Galaxy Express (band)

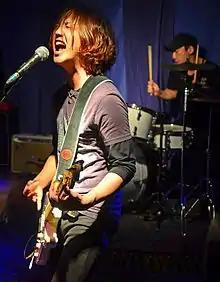
Galaxy Express performed at Club Ta for the Steel Face compilation release.

Galaxy Express is a punk rock, garage rock band from South Korea that formed in 2006. The trio, which is known for its energetic stage presence, is one of the most popular rock bands in South Korea and has received international acclaim.